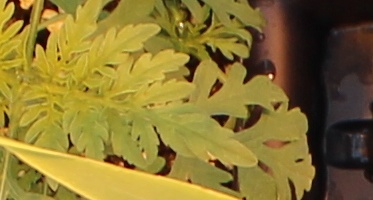
Label: Ragweed